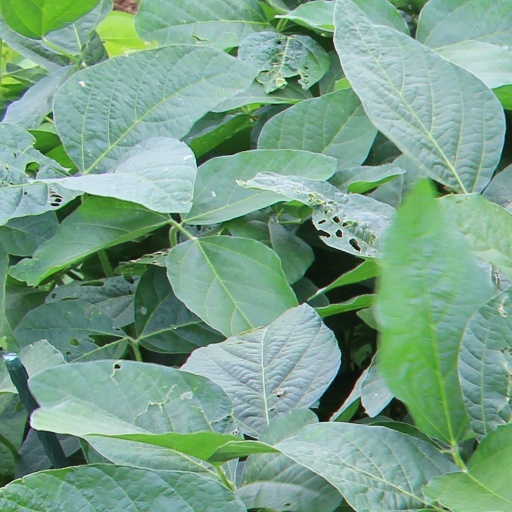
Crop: soybean